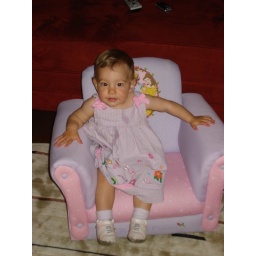
so cute in her chair